Alexis Lagan

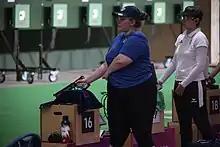
Alexis Lagan (in blue) at the 2020 Summer Olympics

Alexis Lagan (born January 25, 1993) is an American sport shooter who qualified for the 2020 Summer Olympics after winning the 2020 U.S. Olympic Team Trials.